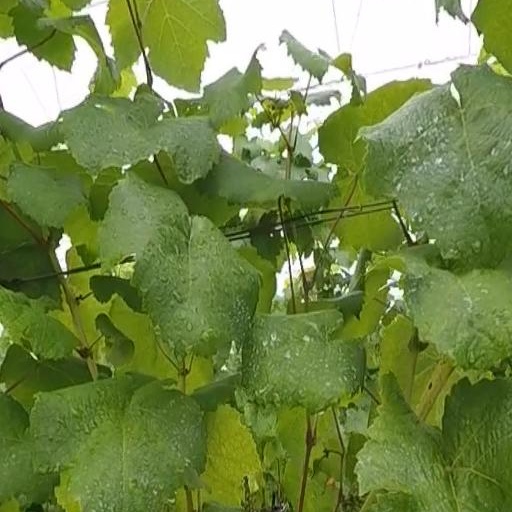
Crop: grape